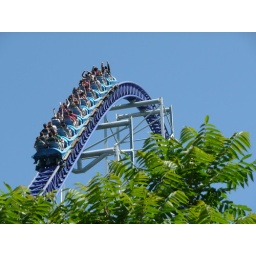
Millennium Force blue train going over its first airtime hill